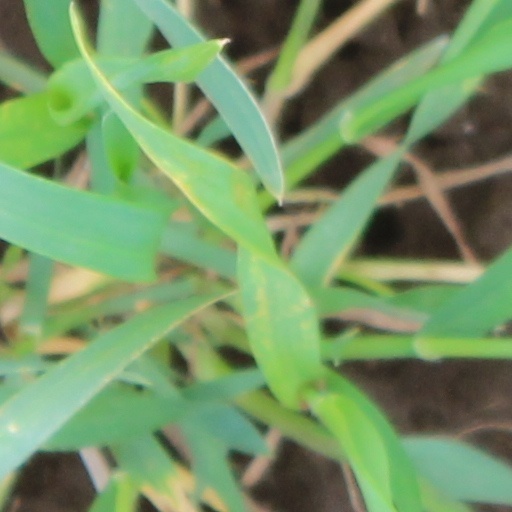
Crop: wheat